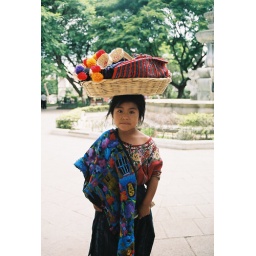
This little girl was walking around selling various crafts on the square in Antigua, Guatemala.